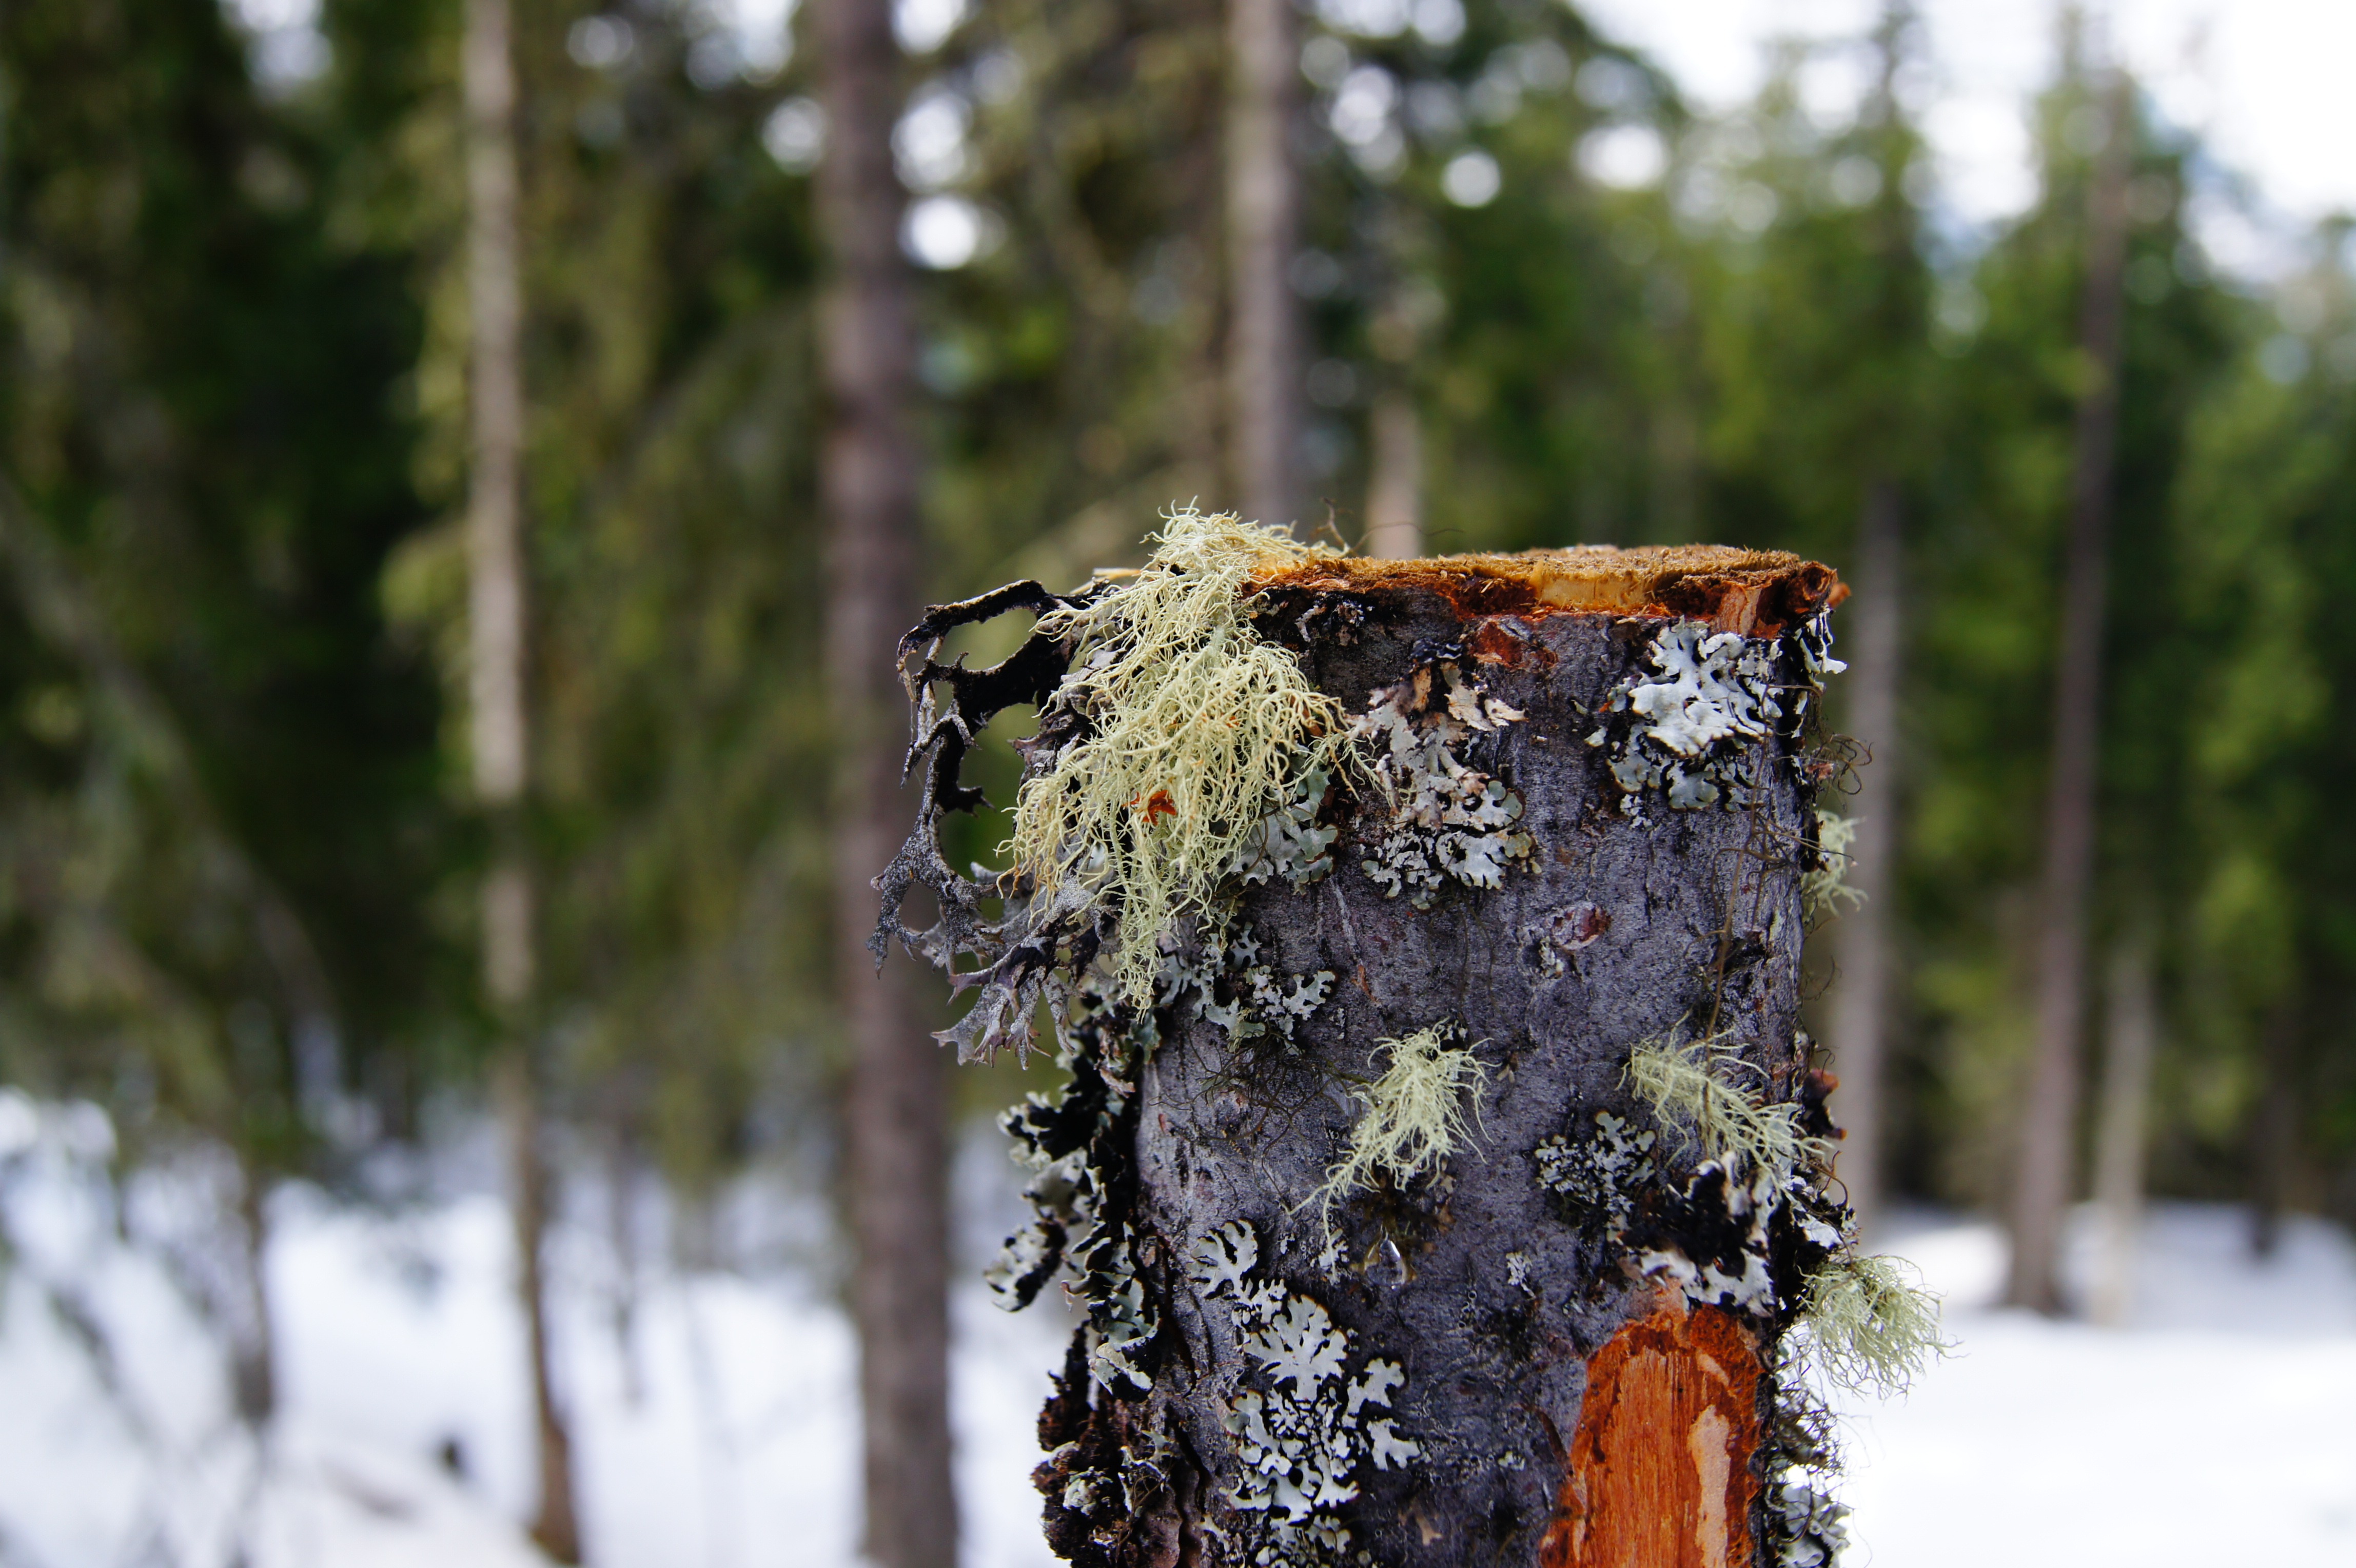
tree, nature, forest, rock, snow, winter, plant, wood, leaf, trunk, autumn, weather, soil, season, lichen, woodland, tree stump, woody plant